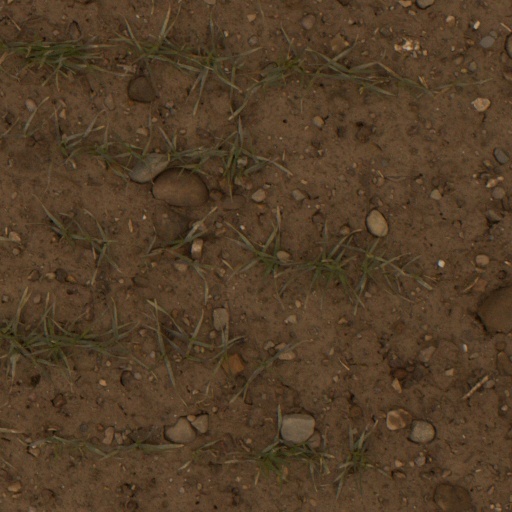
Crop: wheat